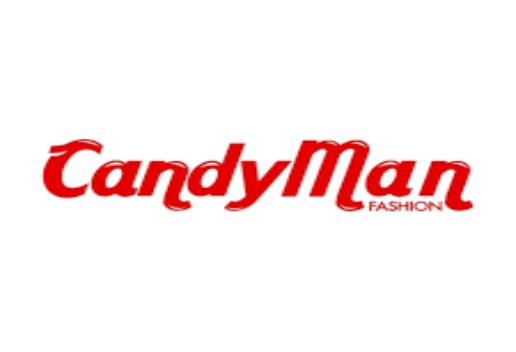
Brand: Candyman
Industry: Food